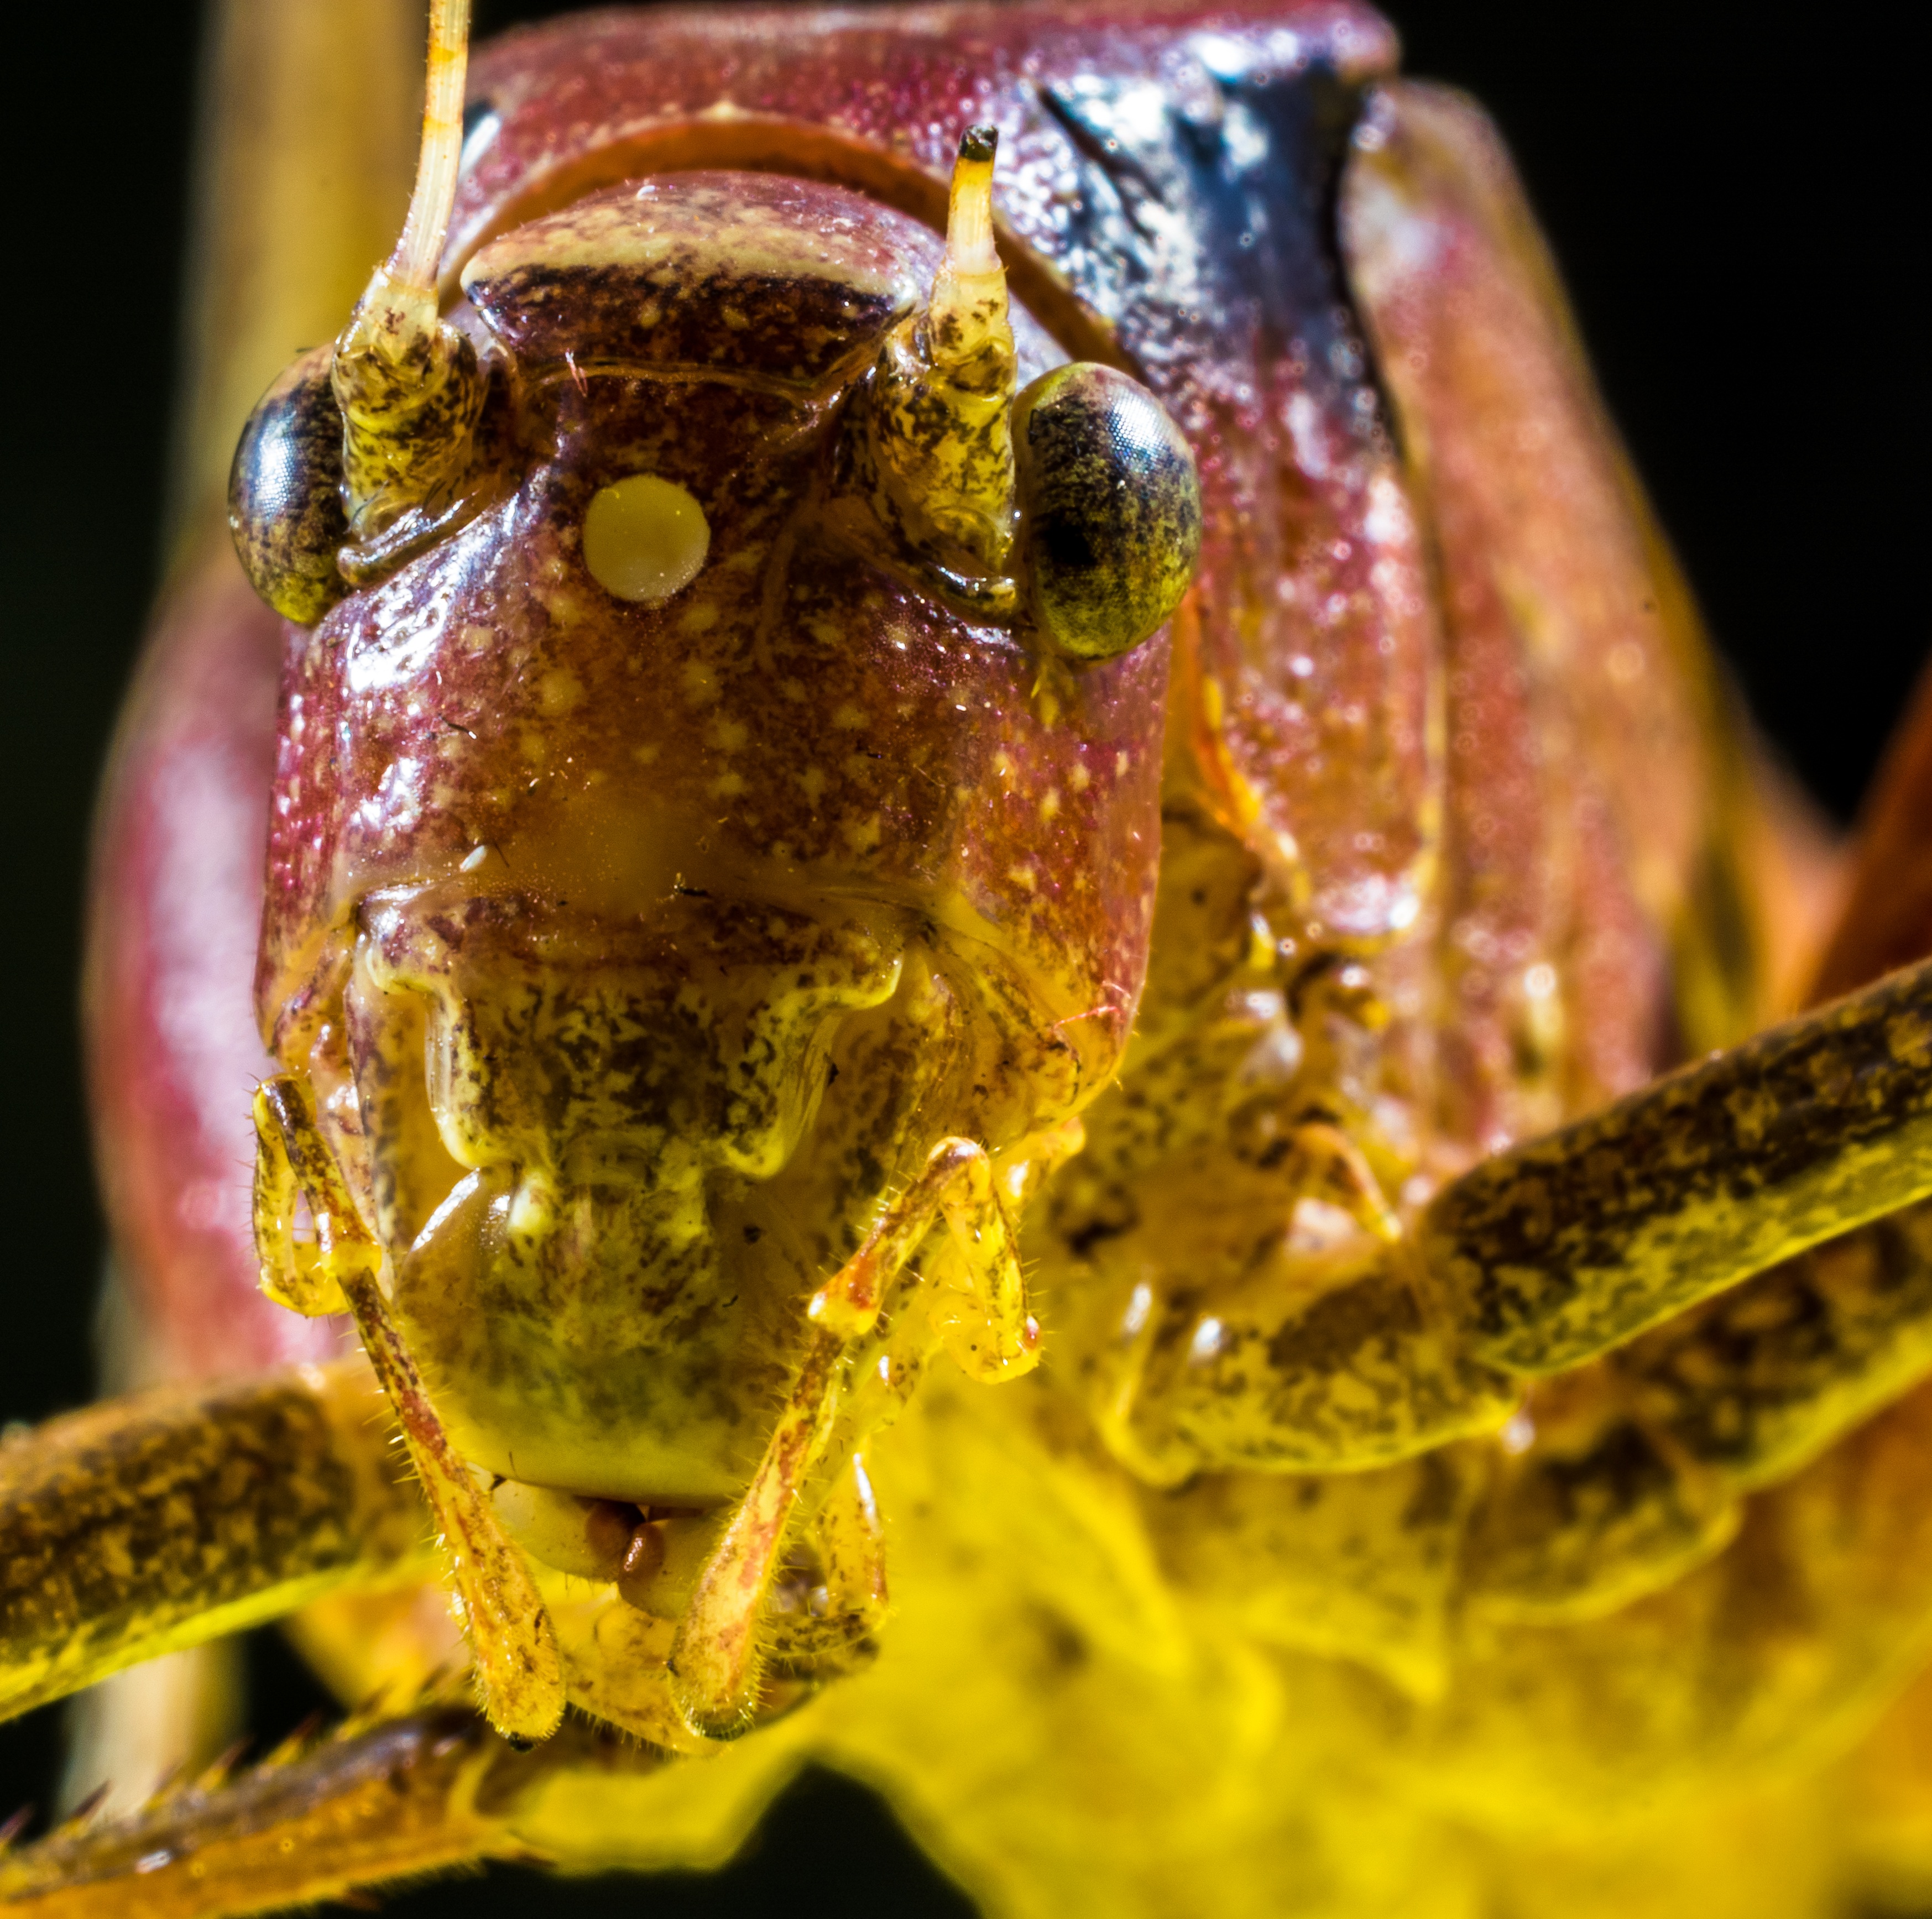
photography, food, insect, biology, frog, amphibian, close, fauna, close up, grasshopper, viridissima, scare, macro photography, chitin, ranidae